Bulla (gastropod)

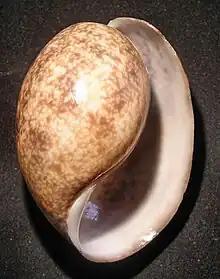
A shell of "Bulla ampulla"

In addition to the above, there are a substantial number of names in "Bulla" that apply to the species "Akera bullata", including "Bulla akera" (Gmelin, J.F., 1791), "Bulla norwegica" (Bruguière, J.G., 1789), "Bulla canaliculata" (Olivi, 1792), "Bulla resiliens" (Donovan, E., 1801), "Bulla fragilis" (Lamarck, J.B.P.A. de, 1822), "Bulla hanleyi" (Adams A. in Sowerby G.B. II, 1850/1855), Bulla elastica (Sandri & Danilo, 1856), "Bulla farrani" (Norman, 1890), "Bulla globosa" (Cantraine, F.J., 1840)